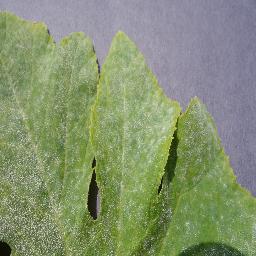
Label: Squash___Powdery_mildew